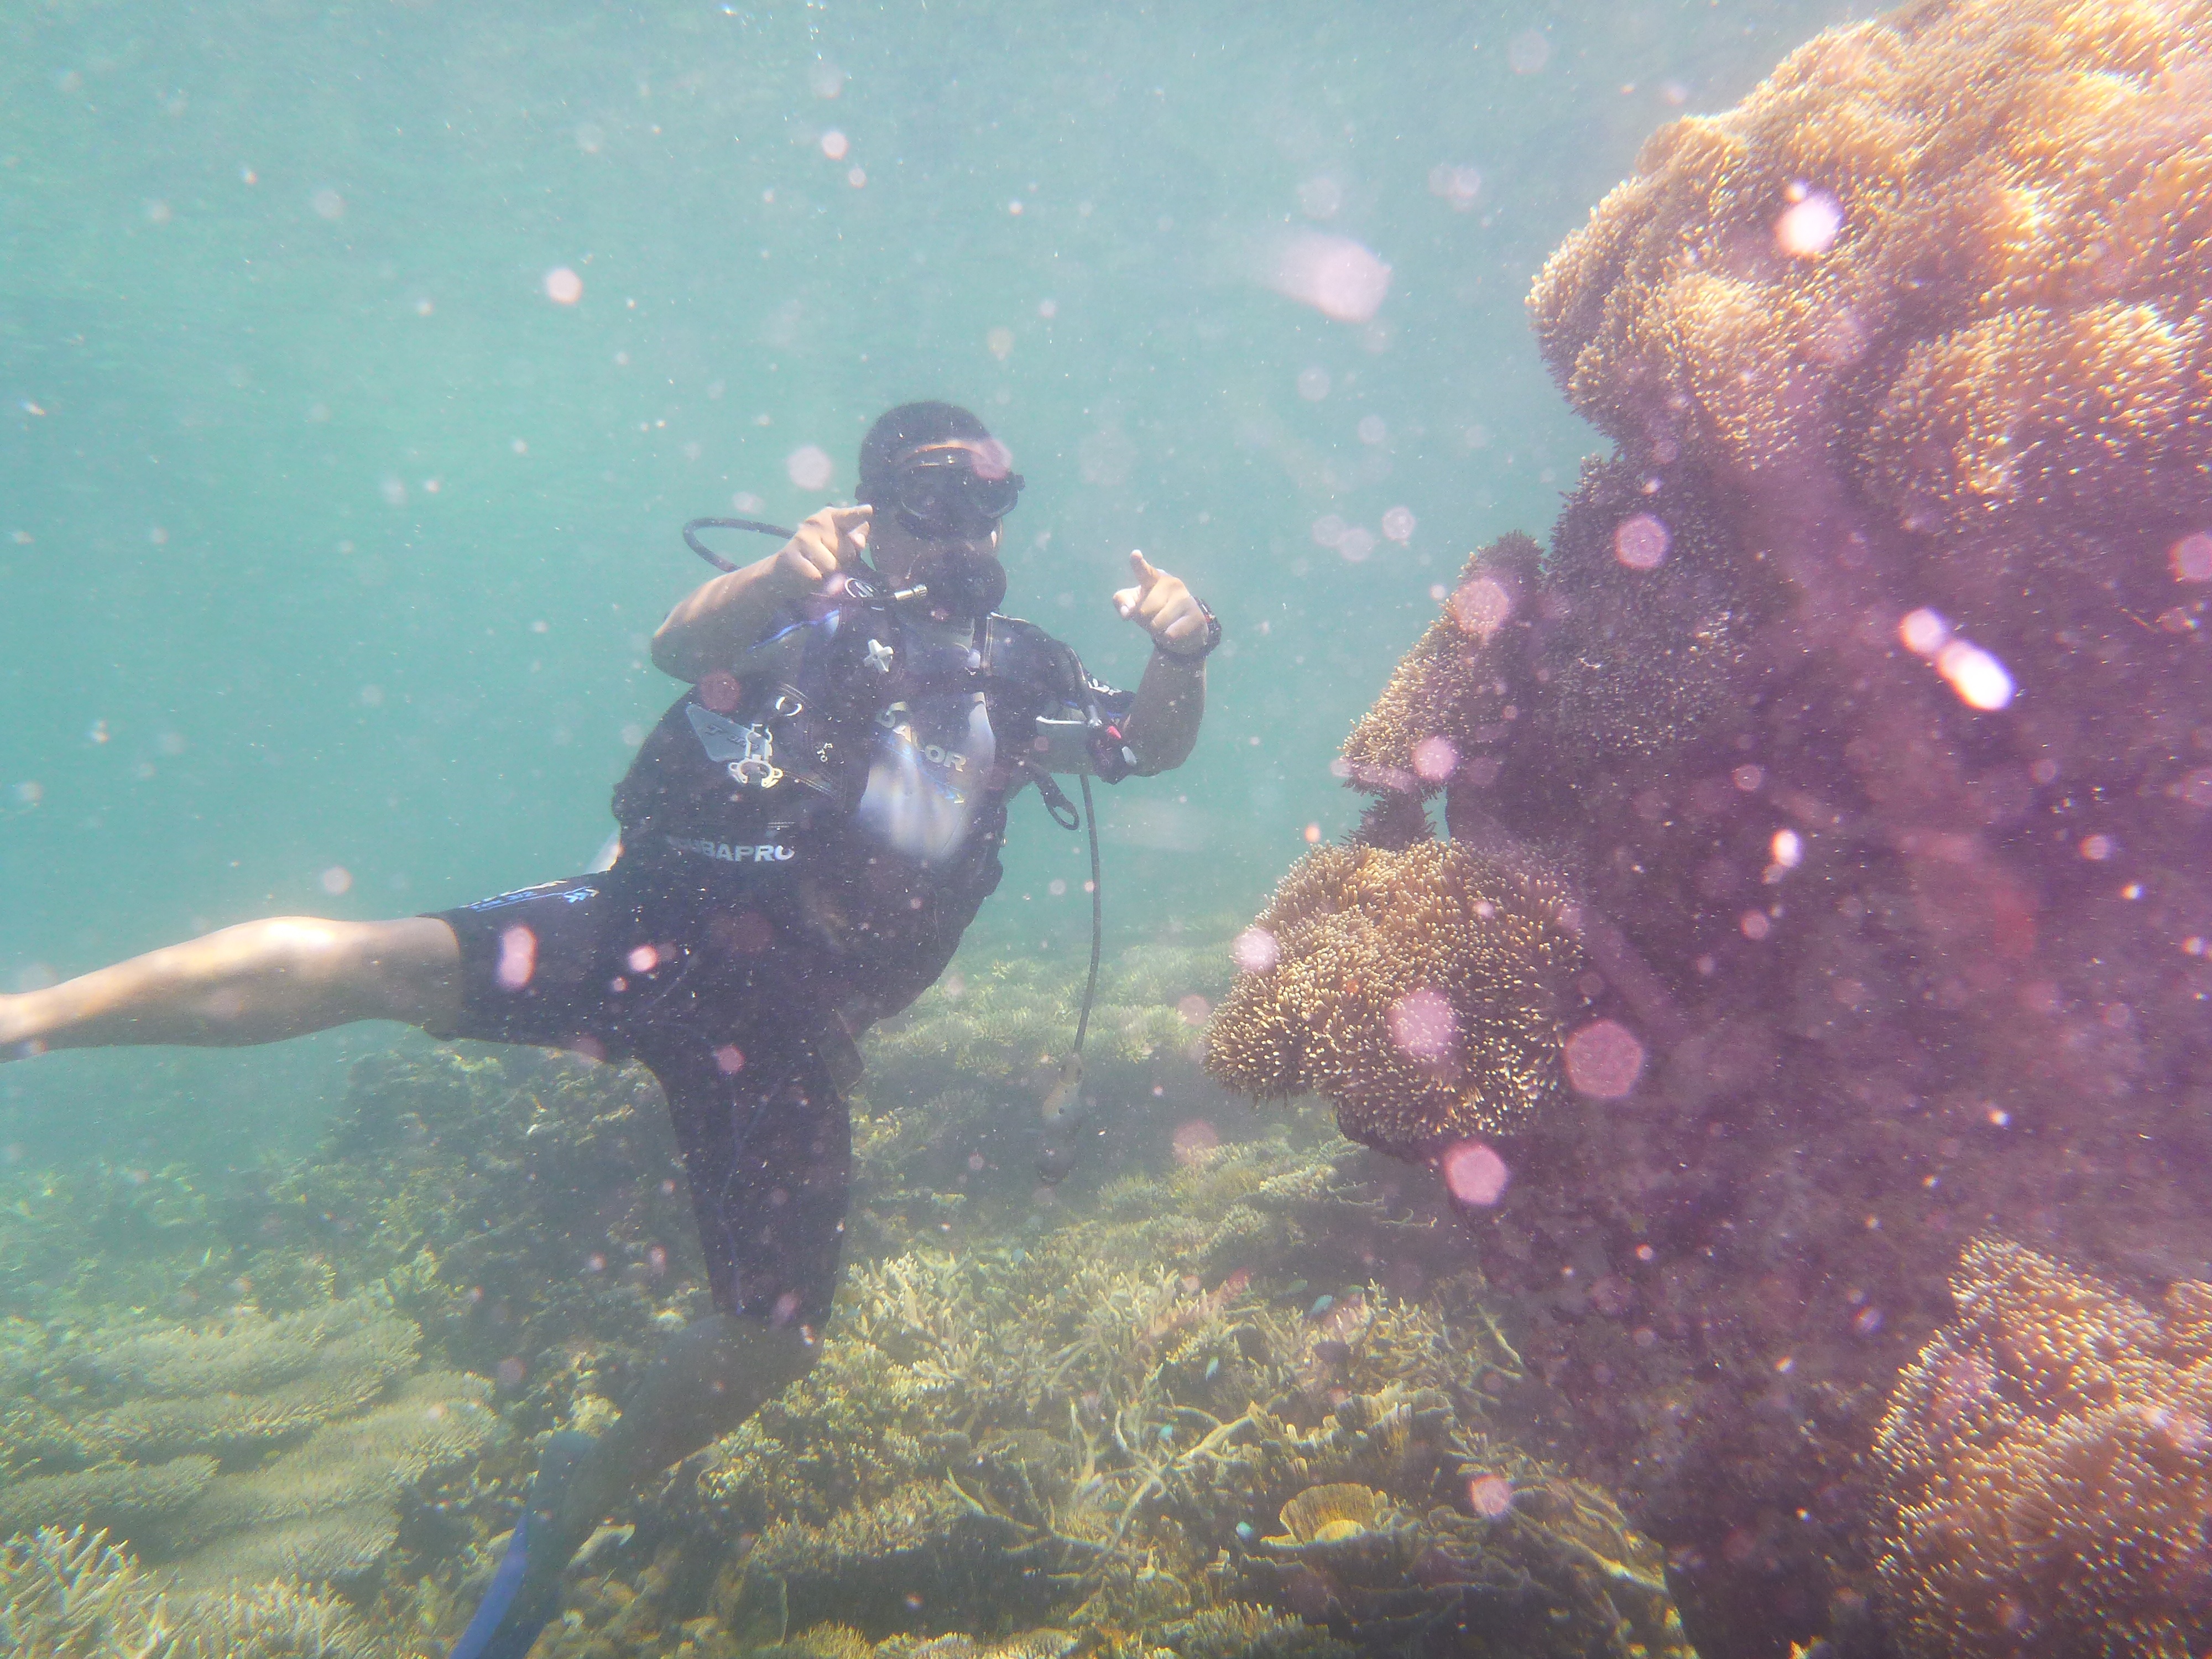
beach, sea, outdoor, recreation, diving, underwater, biology, holiday, tourism, lifestyle, swimming, coral reef, reef, snorkelling, water sport, scuba diving, marine biology, underwater diving